Sydney Fish Market

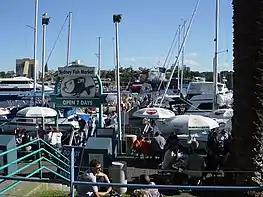
Terrace next to the port

Sydney Fish Market incorporates a working fishing port, wholesale fish market, fresh seafood retail market, a delicatessen, a sushi bar, a bakery, a gift shop, a fruit and vegetable market, a new meat deli, a beverage outlet, a seafood cooking school, indoor seating and an outdoor promenade for visitors. There are daily wholesale auctions for Sydney's seafood retailers.